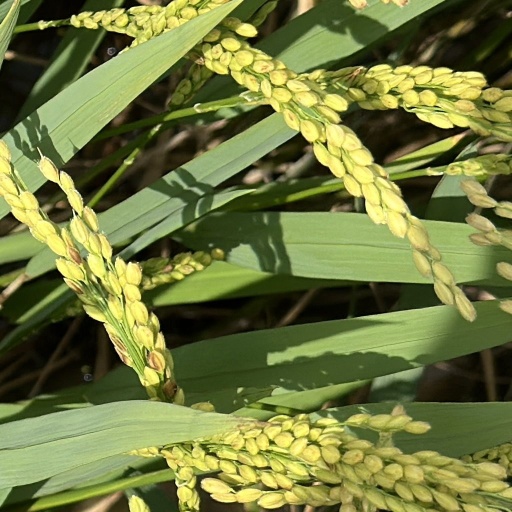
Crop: rice